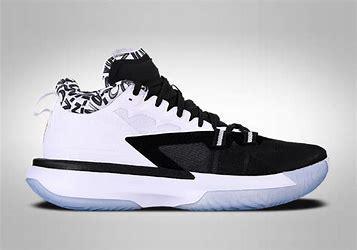
Brand: Jordan
Model: Zion 1